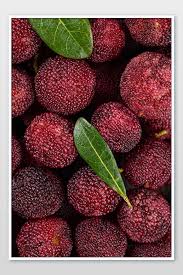
Label: others